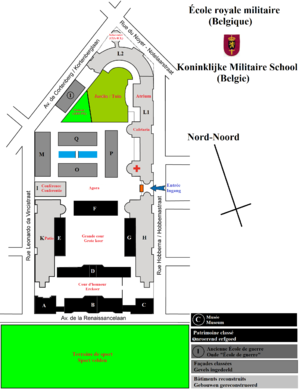
Plan de l’École royale militaire de Belgique
L’École royale militaire est une institution militaire d’enseignement supérieur qui forme, non seulement, l’ensemble des officiers de l’armée belge mais également de nombreux officiers issus d'un pays membre de l'Union européenne et même d'Afrique.